Varney Air Lines

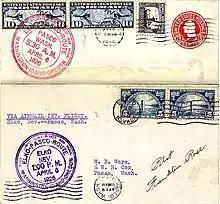
Covers flown on the first flights eastbound and westbound over CAM-5

In 1925, the Congress passed HR 7064 entitled ""An Act to encourage commercial aviation and to authorize the Postmaster General to contract for Air Mail Service"" (aka "The Kelly Act") which directed the U.S. Post Office Department to contract with private airlines to carry the mail over designated routes many of which connected with the Government operated Transcontinental Air Mail route between New York and San Francisco. Varney won the contract for CAM-5 as the only bidder. Its first flight under contract with the USPOD was from Pasco, Washington to Elko, Nevada with an intermediate stop in Boise. That air freight contract grew into the birth of one of the world's biggest airlines.